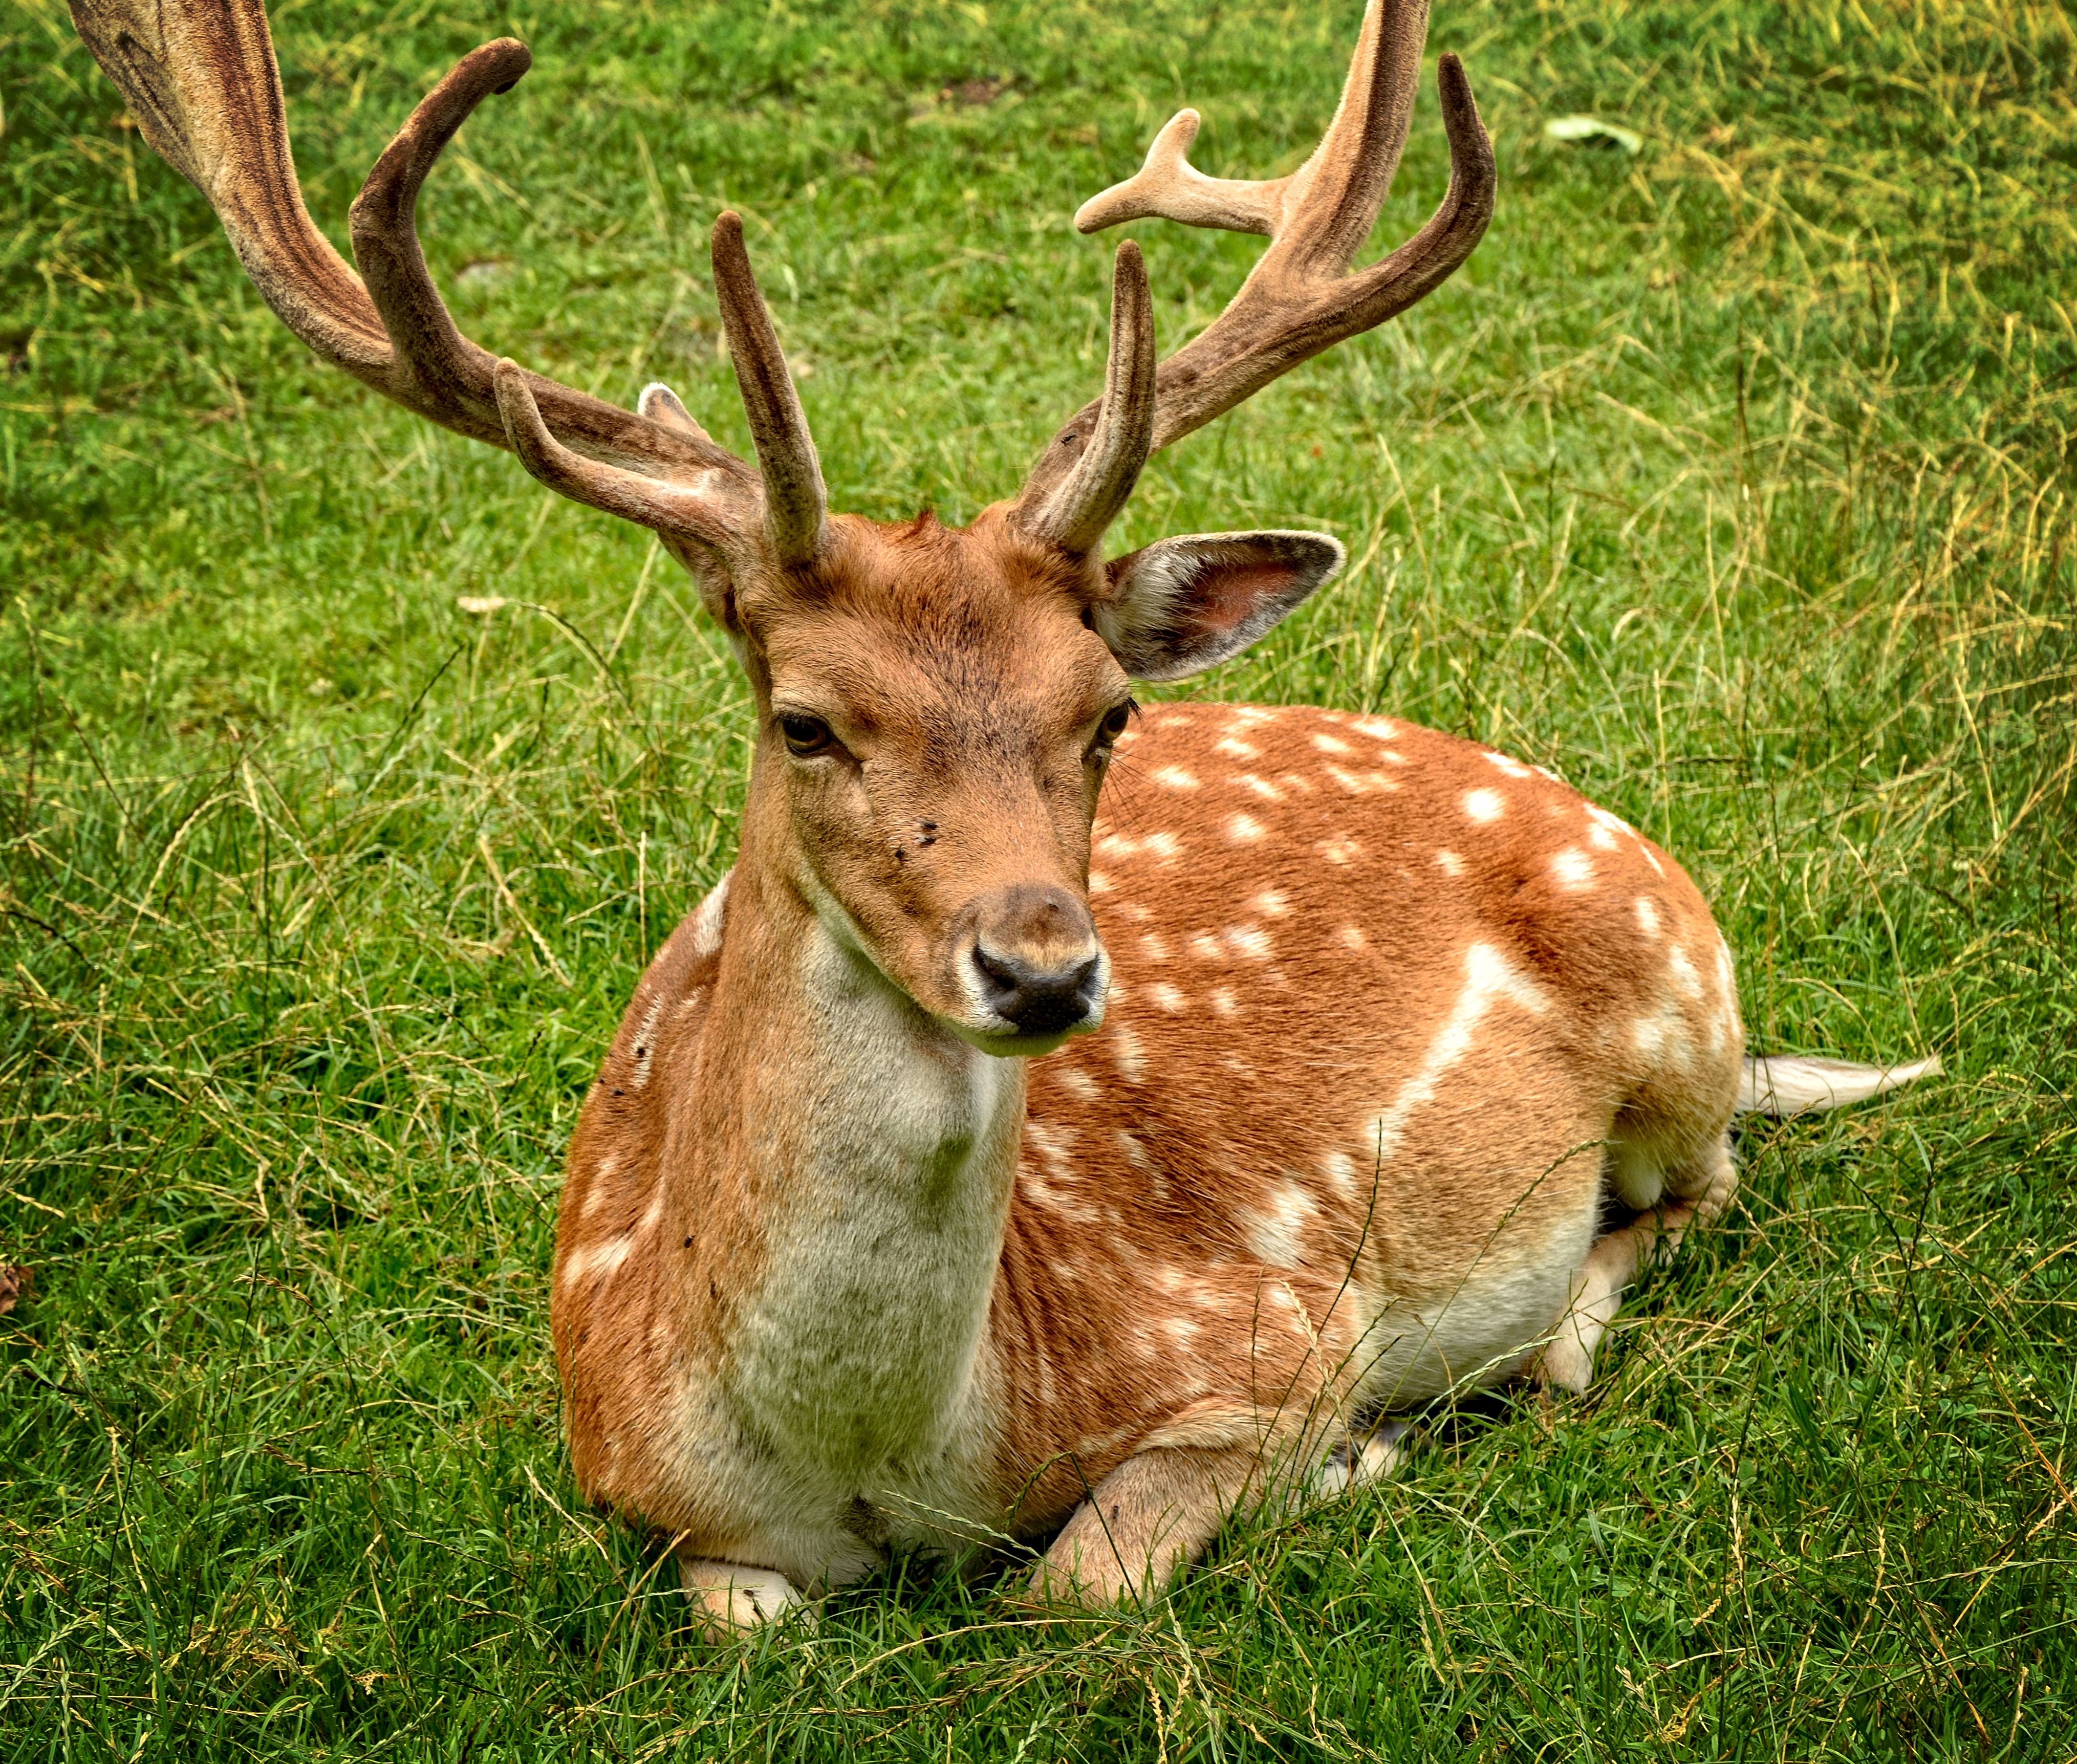
nature, forest, meadow, male, wildlife, deer, mammal, rest, fauna, antler, wild animal, vertebrate, lying, hirsch, fallow deer, dama dama, antler carrier, white tailed deer